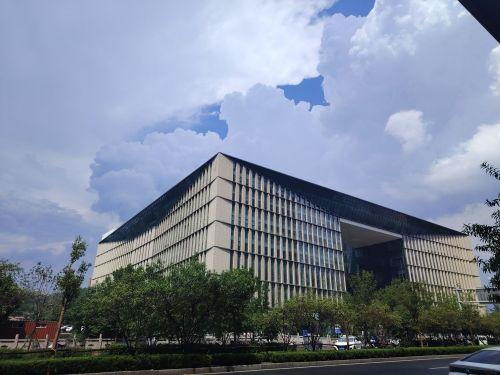
地标名称：历下文体中心
所在城市：济南市·历下区